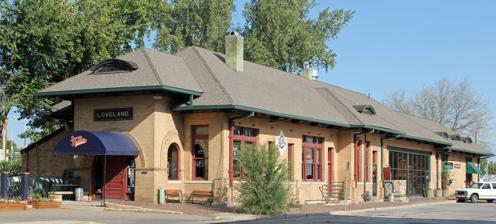
Building: Loveland Depot
Country: United States of America
Year built: 1902
United States historic place Colorado and Southern Railway Depot U.S. National Register of Historic Places U.S. Historic district Contributing property Depot in 2012 Location 405 Railroad Ave., Loveland, Colorado Coordinates 40°23′46″N 105°04′31″W / 40.39611°N 105.07528°W / 40.39611; -105.07528 ( Colorado and Southern Railway Depot ) Area less than one acre Built 1902 Architect C.B. Martin Part of Downtown Loveland Historic District ( ID15000281 ) NRHP reference No. 82002303 Significant dates Added to NRHP June 14, 1982 Designated CP June 1, 2015 The Colorado and Southern Railway Depot in Loveland, Colorado was built in 1902 as replacement to a former depot built in 1878. It was listed on the National Register of Historic Places in 1982. It is located at 405 Railroad Ave. in Loveland, or at 409-427 N. Railroad Avenue, and has also been known as the Loveland Depot . It was designed by Charles B. Martin, a Colorado and Southern architect. It was built at cost of $19,949. The depot is 175 by 37 feet (53 m × 11 m) in plan, was built of buff-colored brick, and has three sections: "a passenger depot at the southern end, a narrower freight depot at the northern end, and a large formerly open porch in the center." Brick from the old depot being replaced was used to pave walkways and the platform of the new depot. It is described as " Romanesque Revival in its detailing with the arch used within and without as a decorative motif. The main entrance to the passenger depot is on the South end of the building through an open vestibule with arched openings on three sides." It was also included as a contributing building in the Downtown Loveland Historic District , NRHP-listed in 2015. References